Ty Nsekhe

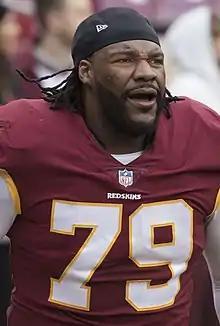
Nsekhe with the Washington Redskins in 2017

On February 10, 2015, Nsekhe signed with the Washington Redskins. He was waived by the Redskins on May 4.